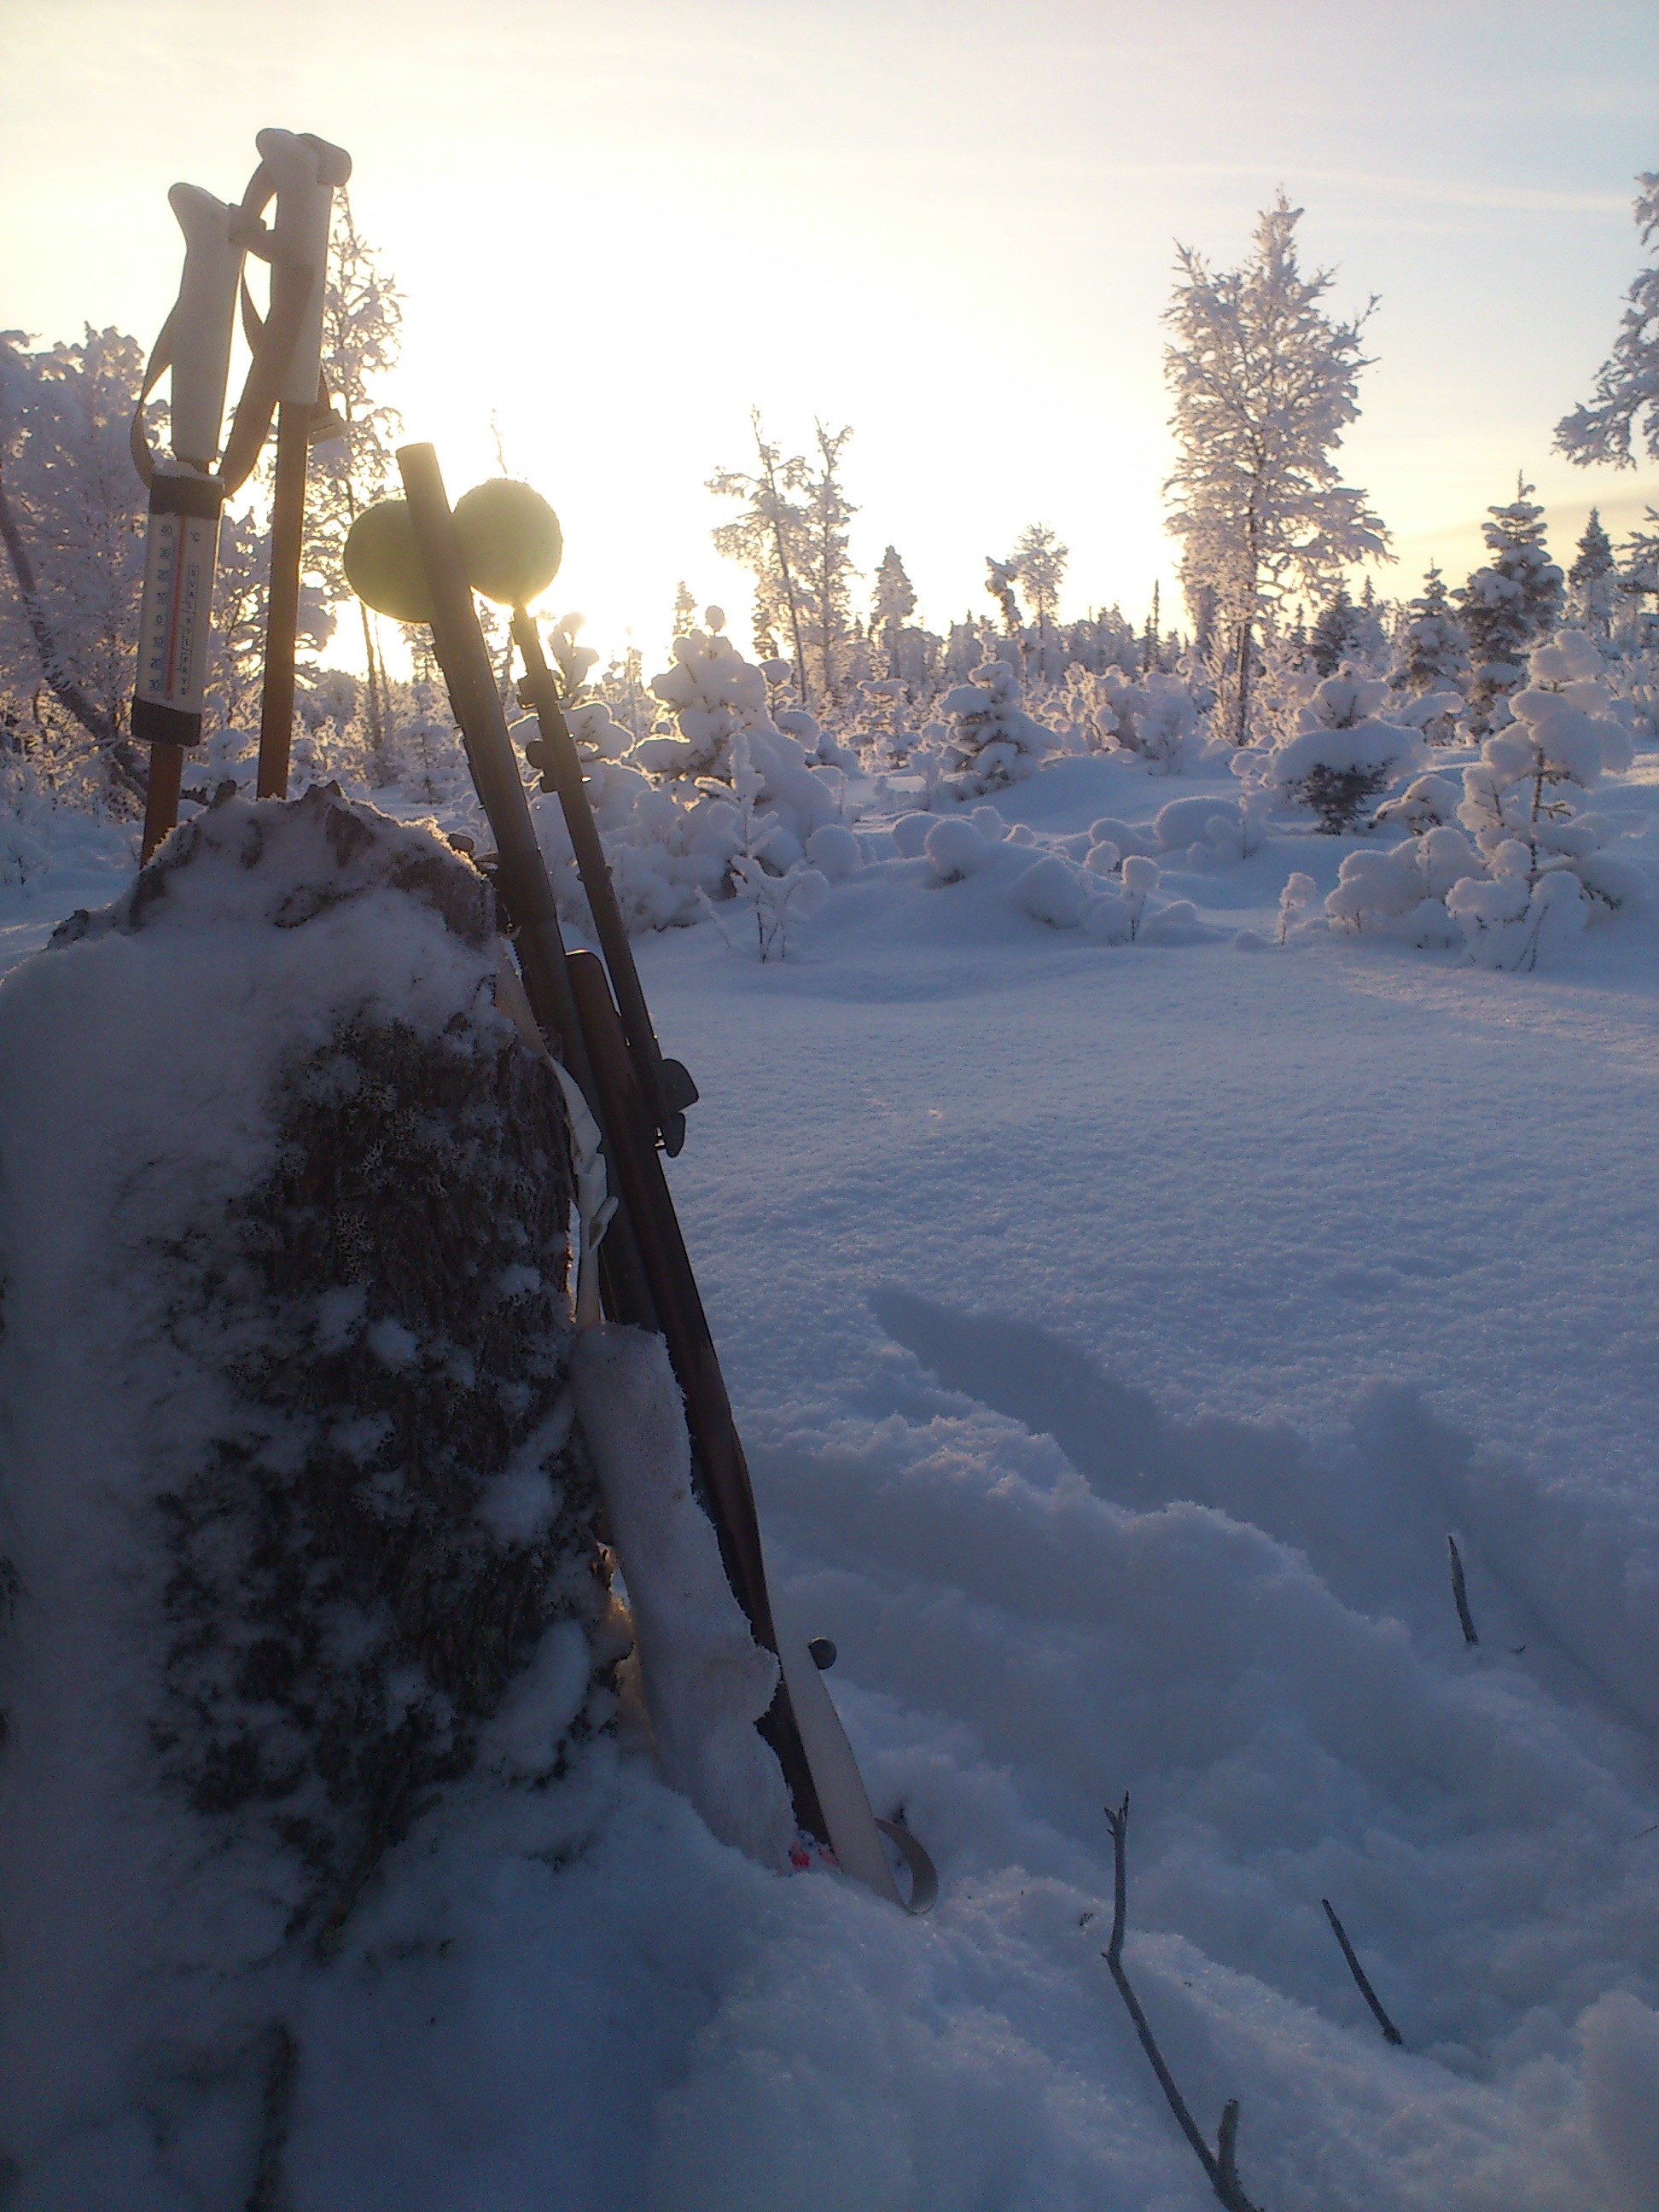
tree, forest, mountain, snow, cold, winter, sun, sunlight, morning, ice, weather, season, hunting, freezing, geological phenomenon